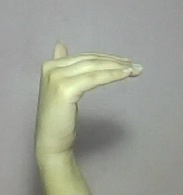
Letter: khaa